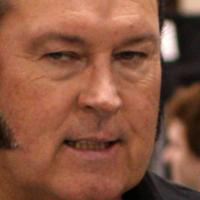
Age group: age 56-65